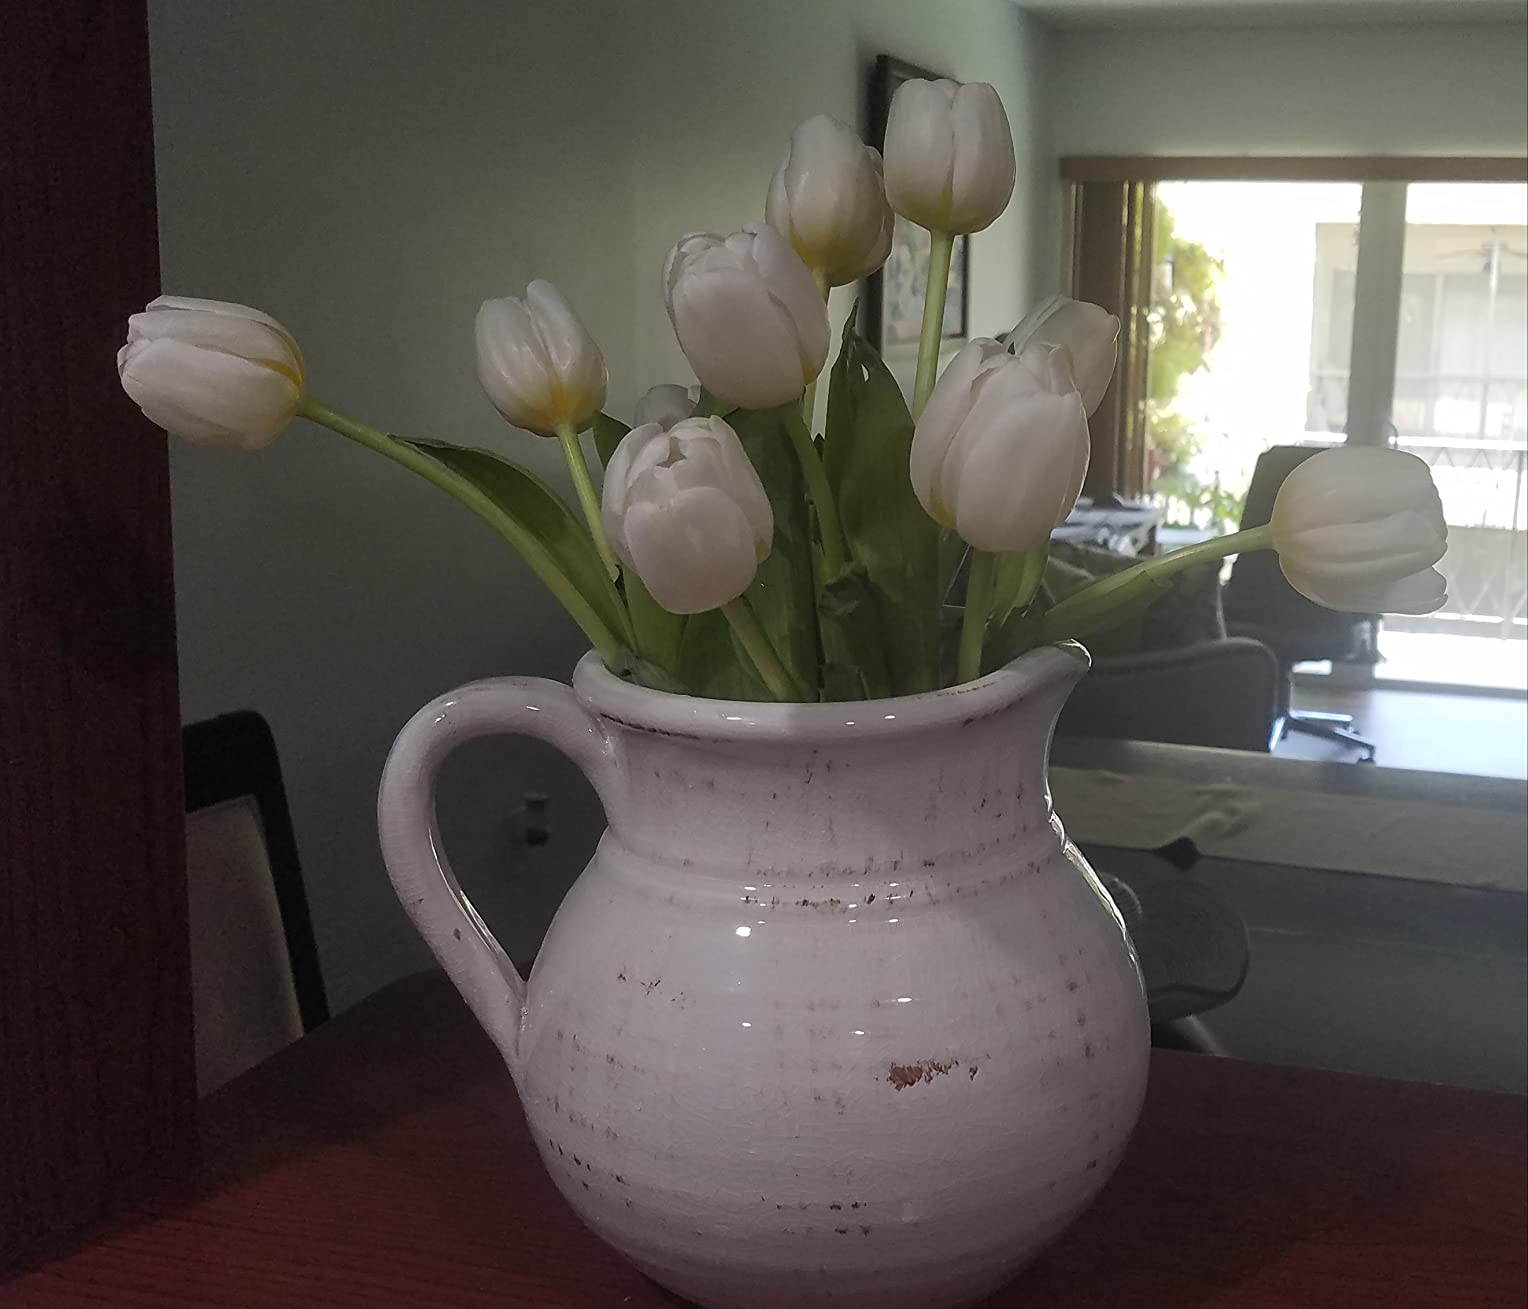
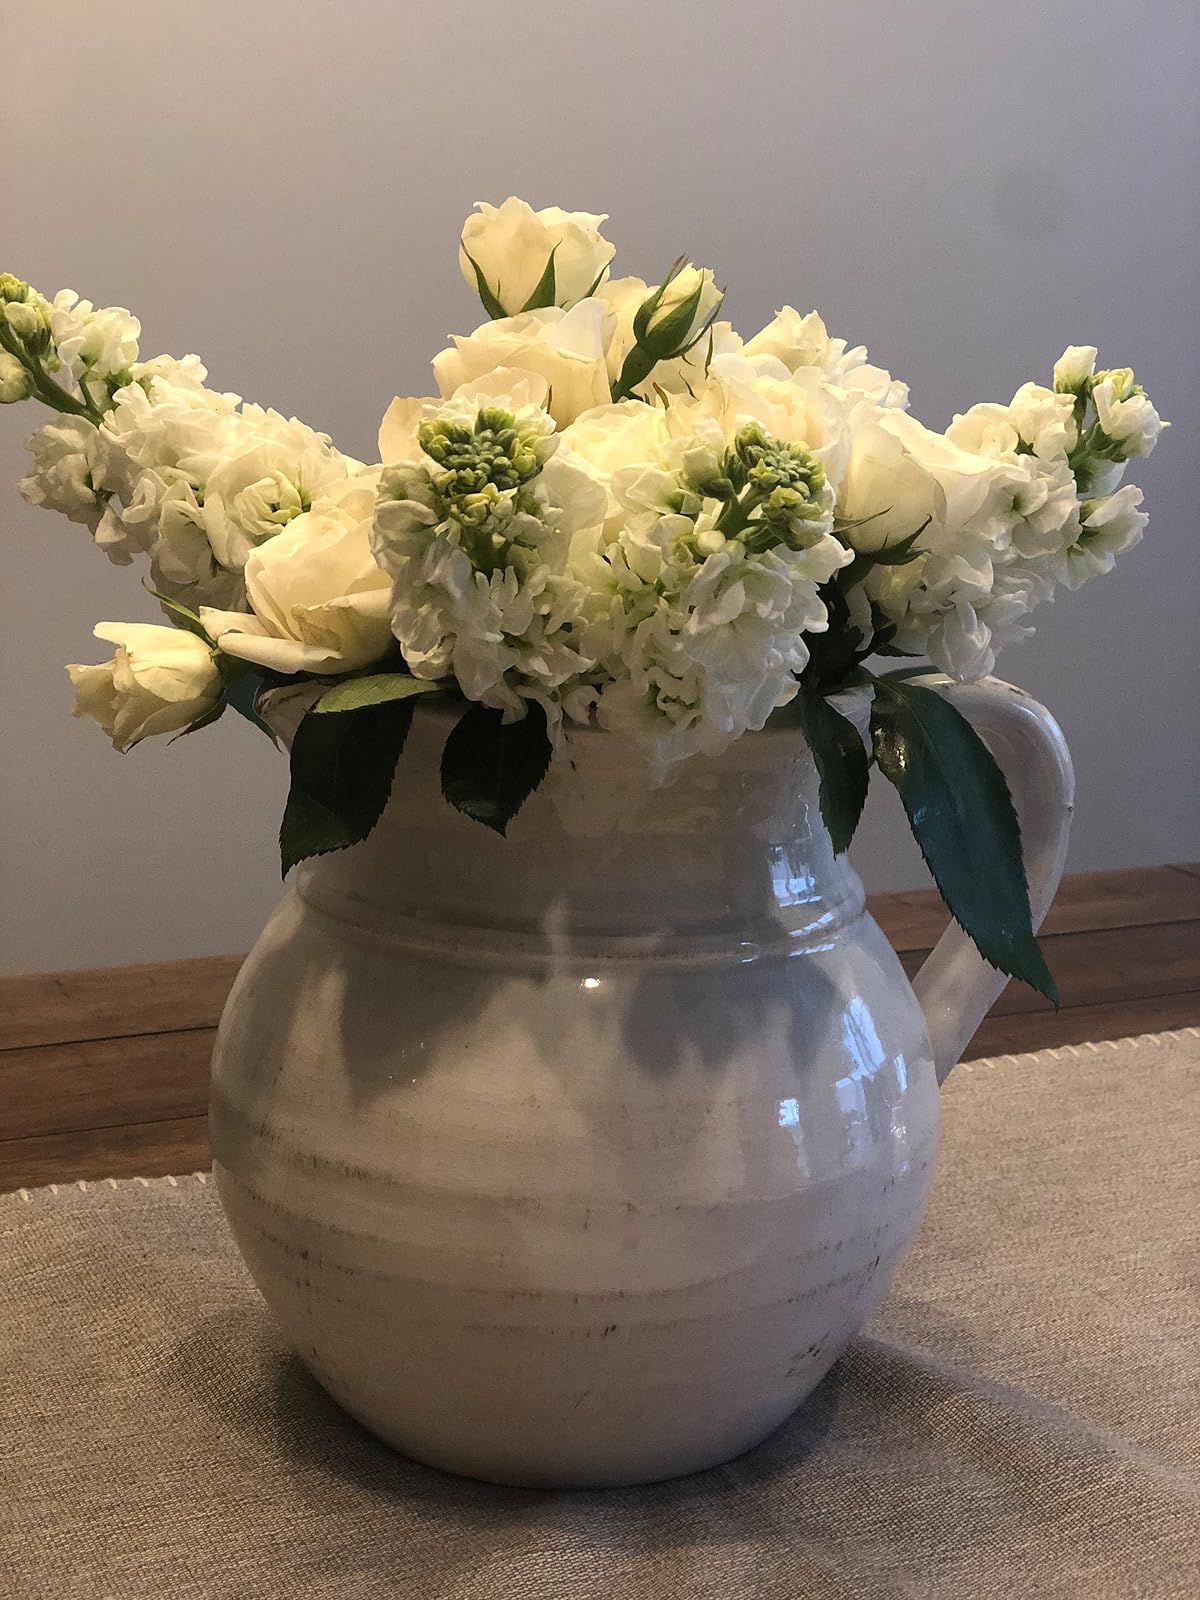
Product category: vase
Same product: yes